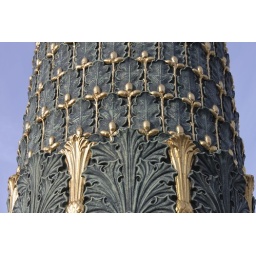
Detail on the ornate street lamps in the Place de la Concorde, Paris782